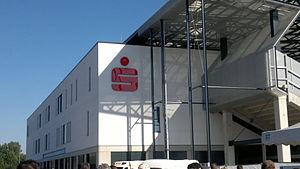
Le Stadion Essen est un stade de football situé à Essen en Allemagne dont les clubs résidents sont le Rot-Weiss Essen et le SGS Essen. Le stade dispose d'une capacité de 20 650 places.